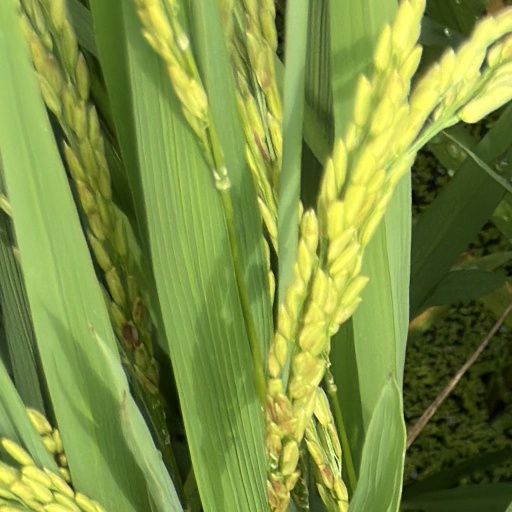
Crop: rice